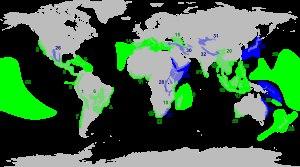
Un point chaud de biodiversité, ou zone critique de biodiversité, est une zone biogéographique, terrestre ou marine, possédant une grande richesse de biodiversité particulièrement menacée par l'activité humaine.
La colonisation assistée, ou migration assistée, est une stratégie utilisée en biologie de la conservation qui consiste en l’introduction intentionnelle d’espèces animales et végétales dans un milieu se trouvant en dehors de leurs aires de répartition originelles.
La biodiversité désigne la variété des formes de vie sur la Terre. Ce terme composé du préfixe bio et du mot « diversité ». Elle s'apprécie en considérant la diversité des écosystèmes, des espèces et des gènes dans l'espace et dans le temps, ainsi que les interactions au sein de ces niveaux d'organisation et entre eux. Lorsque la science cherche à évaluer la biodiversité, d'un lieu particulier, les différents éléments des listes d'espèces, écosystèmes ou gènes sont pondérés en fonction de leur rareté.